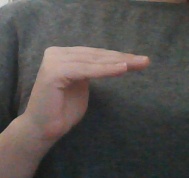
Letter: haa